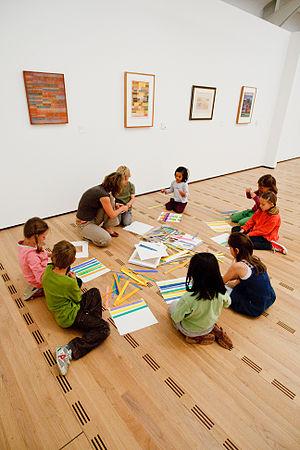
Creaviva est le musée des enfants situé à Berne.